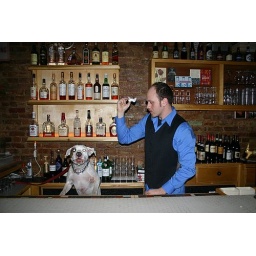
The dog in the bar